Hermitage (religious retreat)

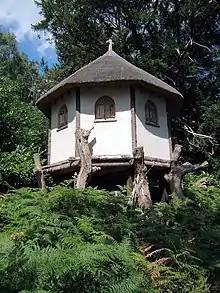
A hermitage at Painshill Park.

A hermitage most authentically refers to a place where a hermit lives in seclusion from the world, or a building or settlement where a person or a group of people lived religiously, in seclusion. Particularly as a name or part of the name of properties its meaning is often imprecise, harking to a distant period of local history, components of the building material, or recalling any former sanctuary or holy place. Secondary churches or establishments run from a monastery were often called "hermitages".